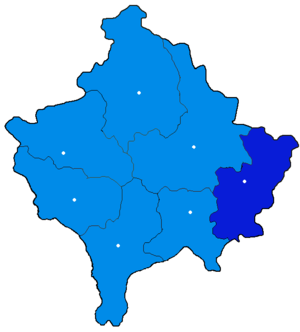
Le district est la subdivision administrative du plus haut niveau au Kosovo. En 2000, la MINUK a redécoupé et rebaptisé les districts définis par la Serbie. La Serbie n'a pas reconnu officiellement ces changements.